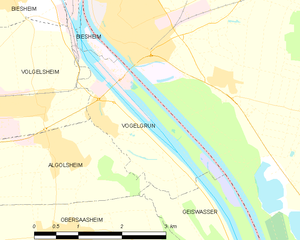
Carte des communes françaises